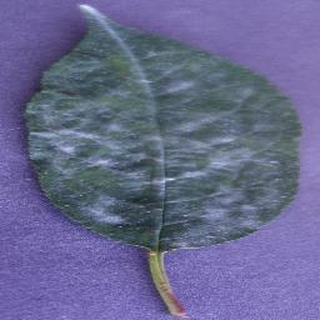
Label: cherry_powdery_mildew